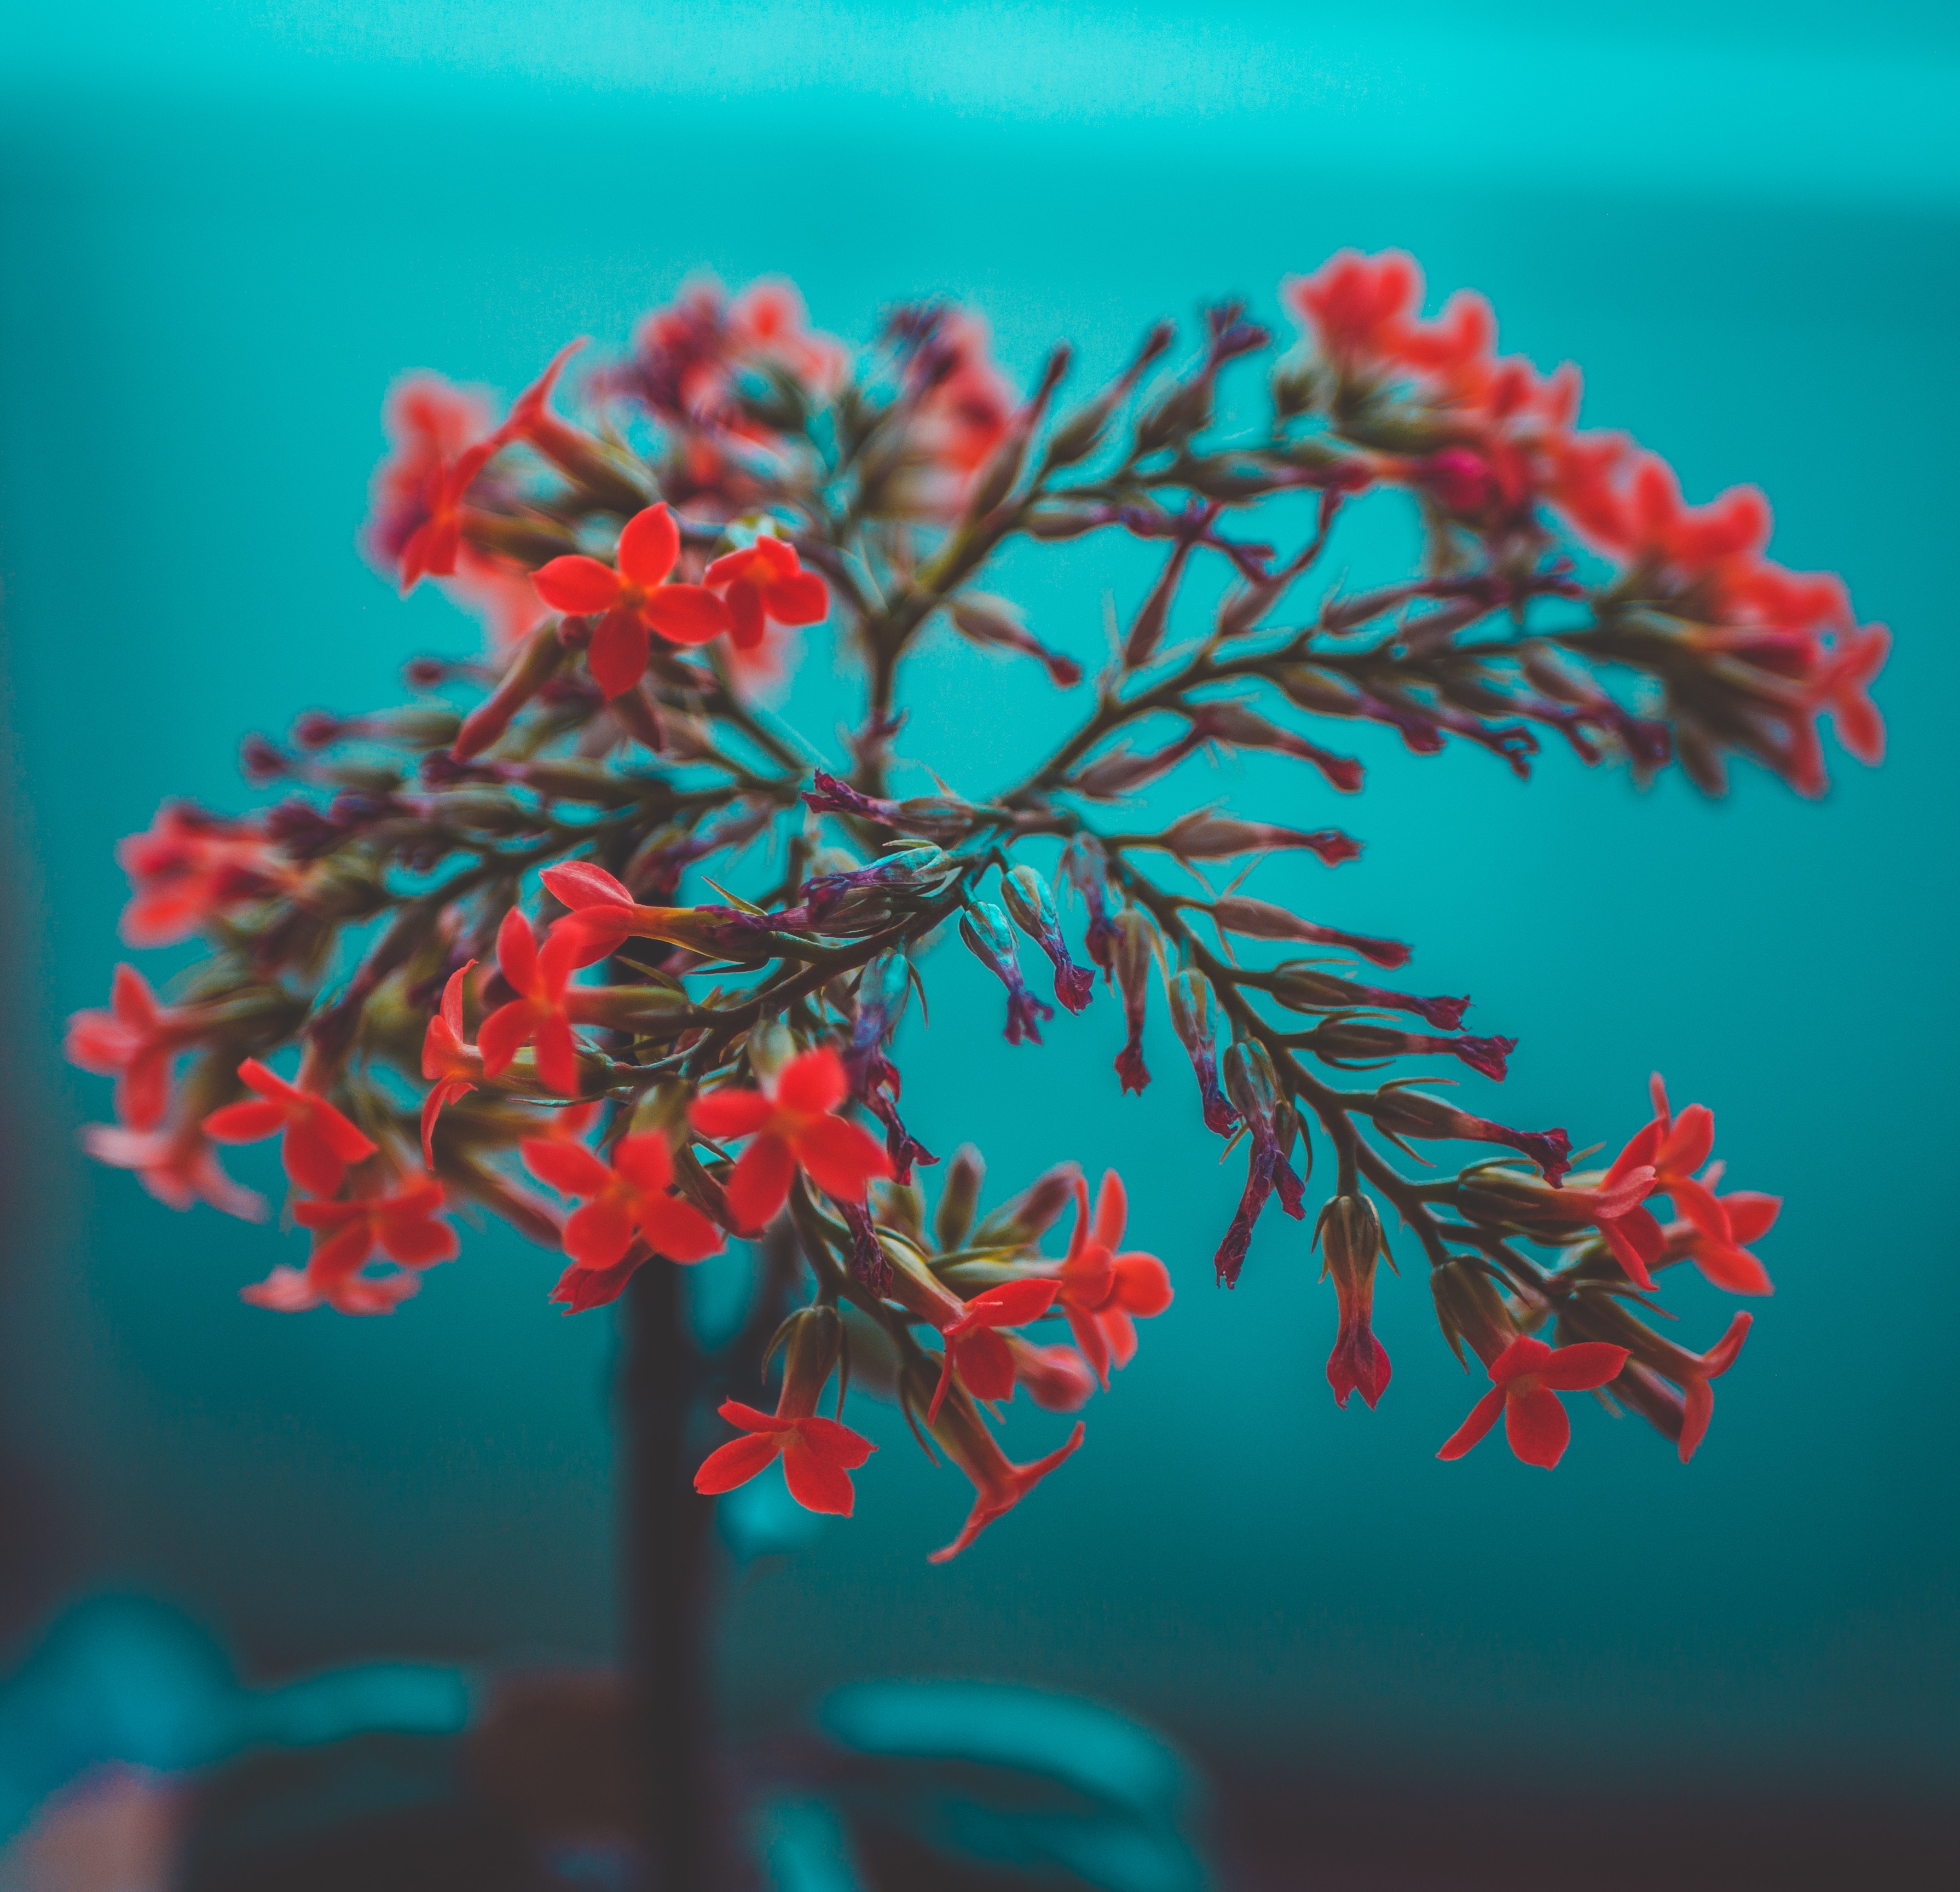
flower, red, plant, tree, botany, leaf, organism, flowering plant, plant stem